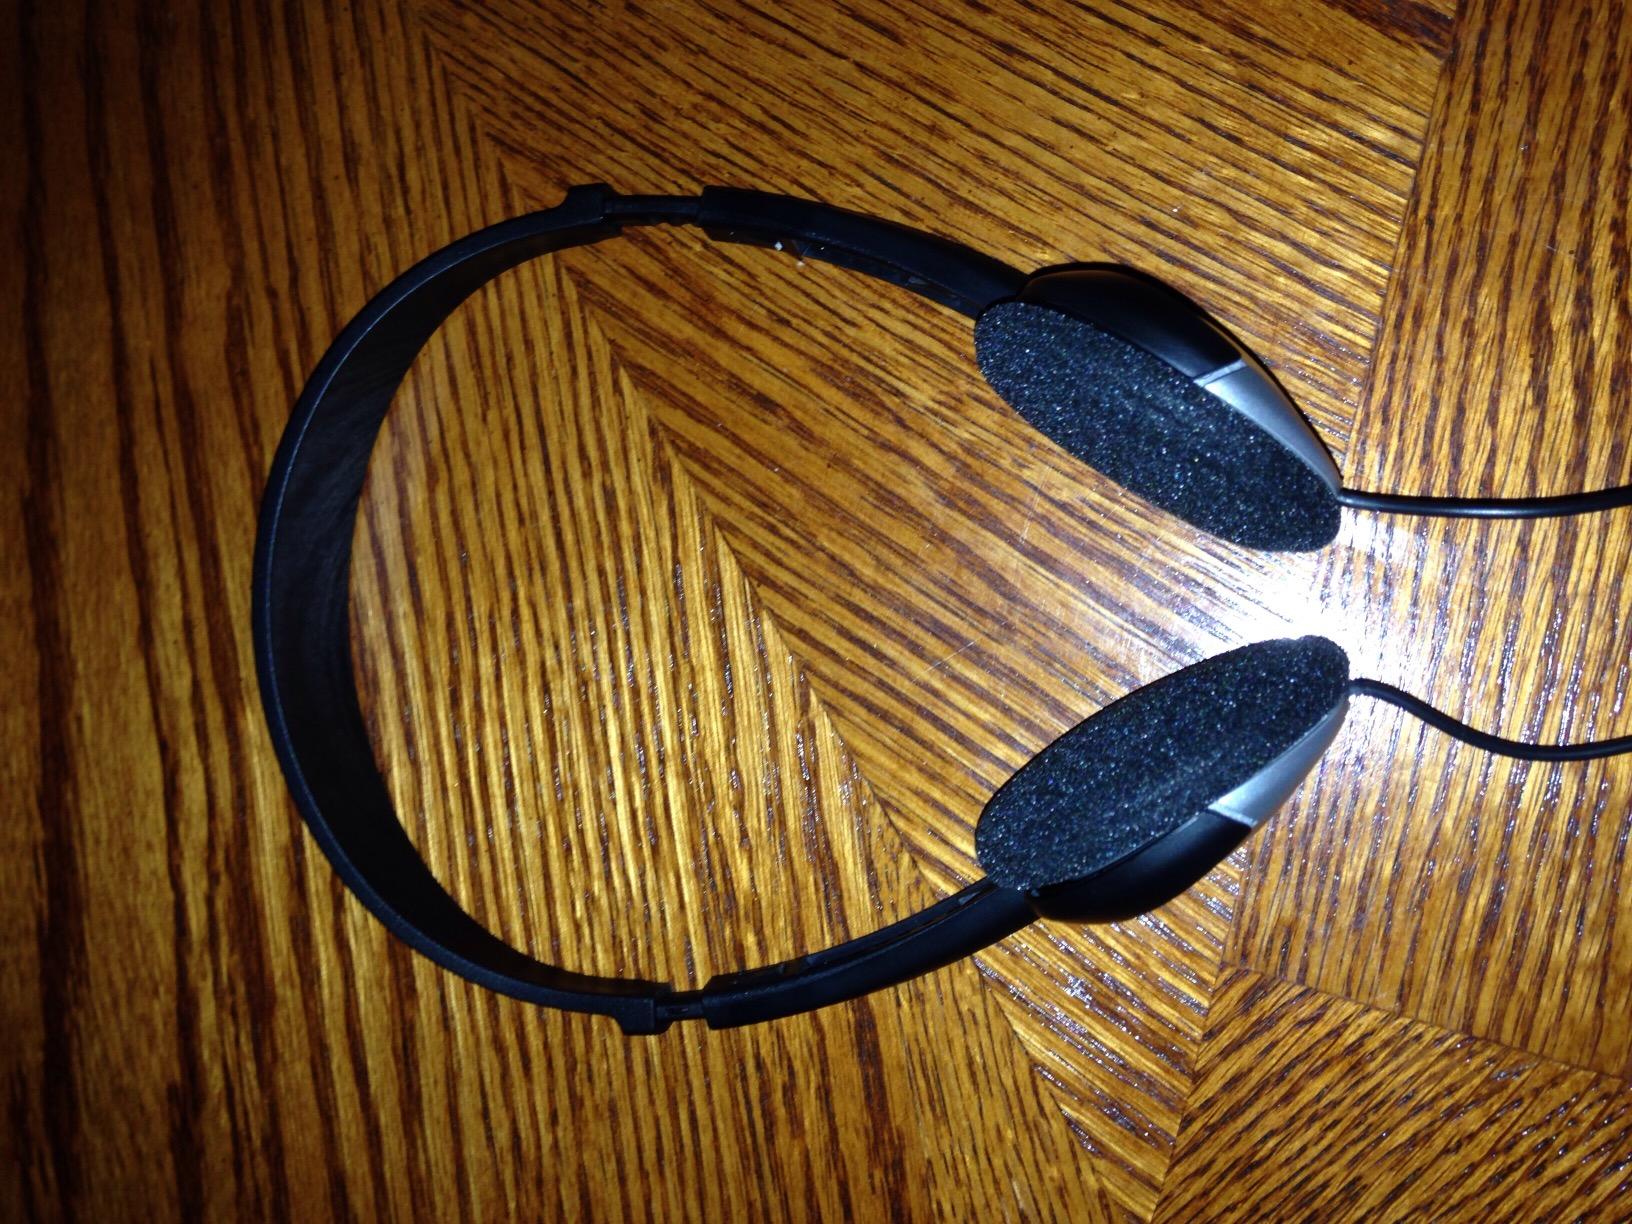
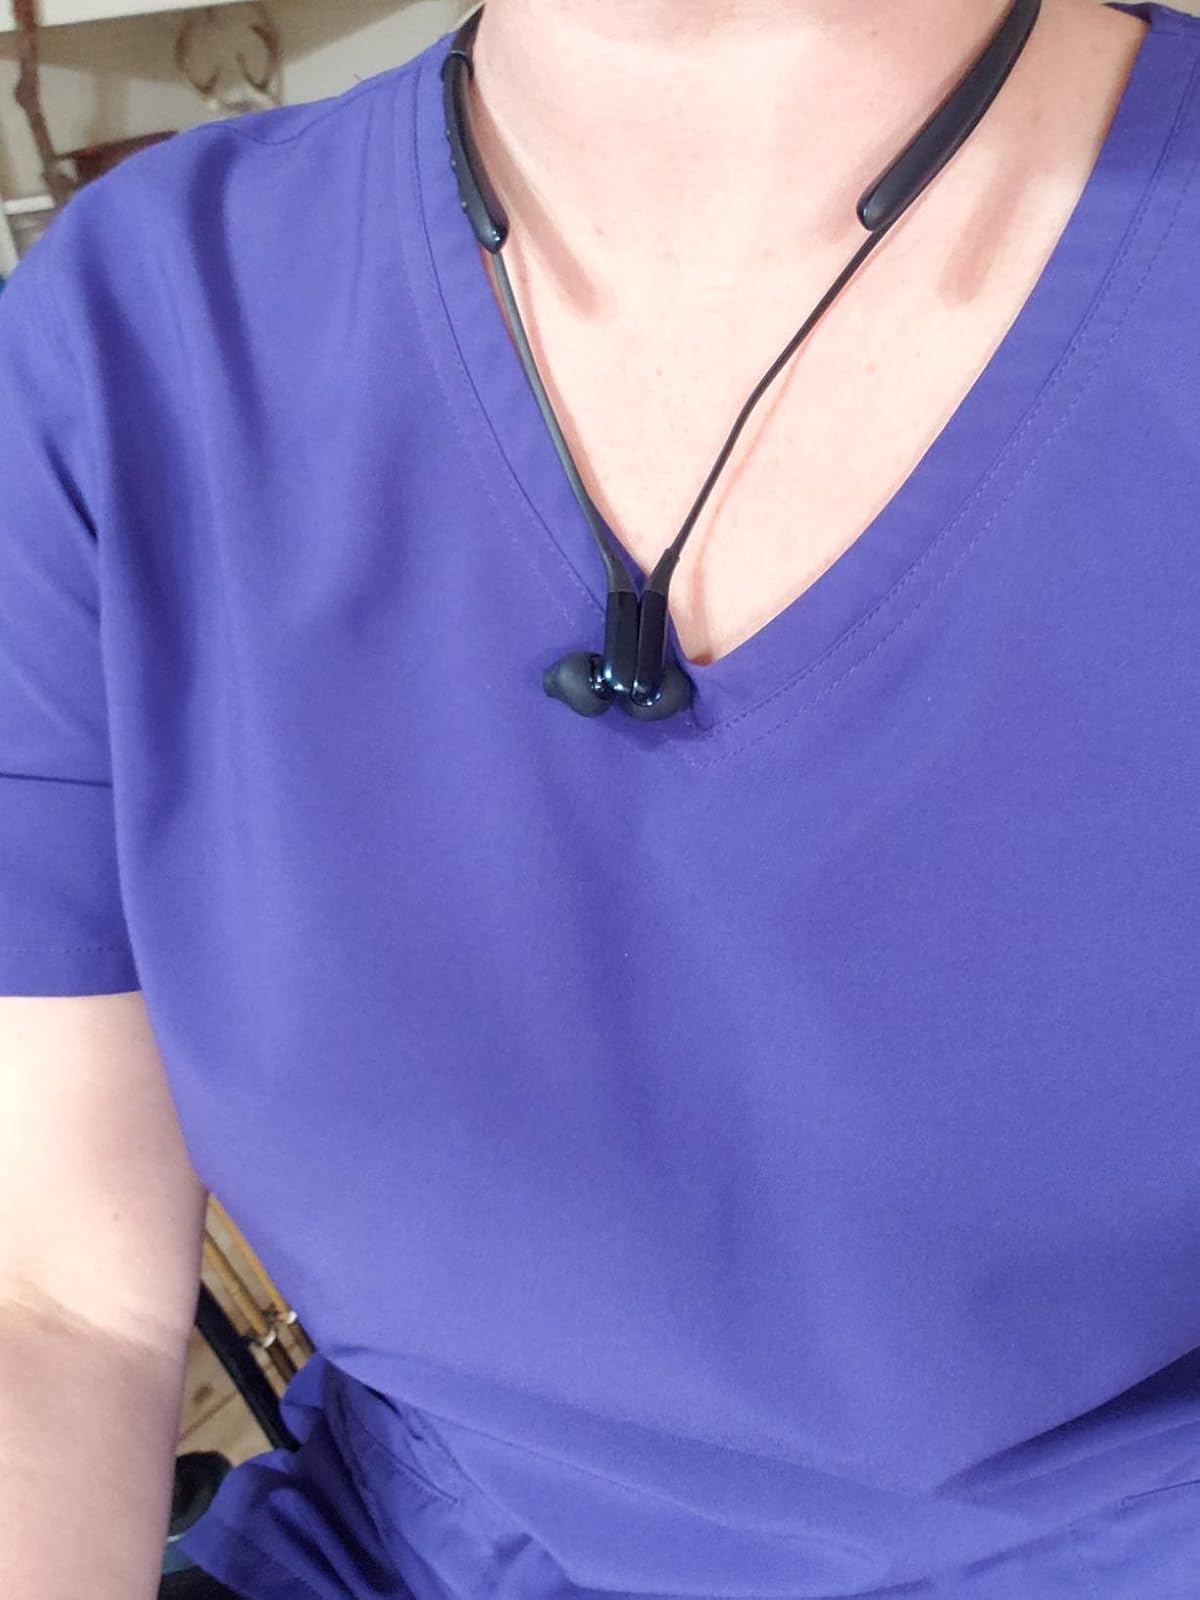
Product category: headphones
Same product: no